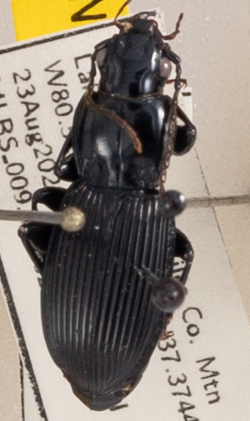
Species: Pterostichus coracinus
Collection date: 2022-08-23
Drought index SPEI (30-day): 1.13
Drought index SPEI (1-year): -0.46
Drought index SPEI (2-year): -0.39